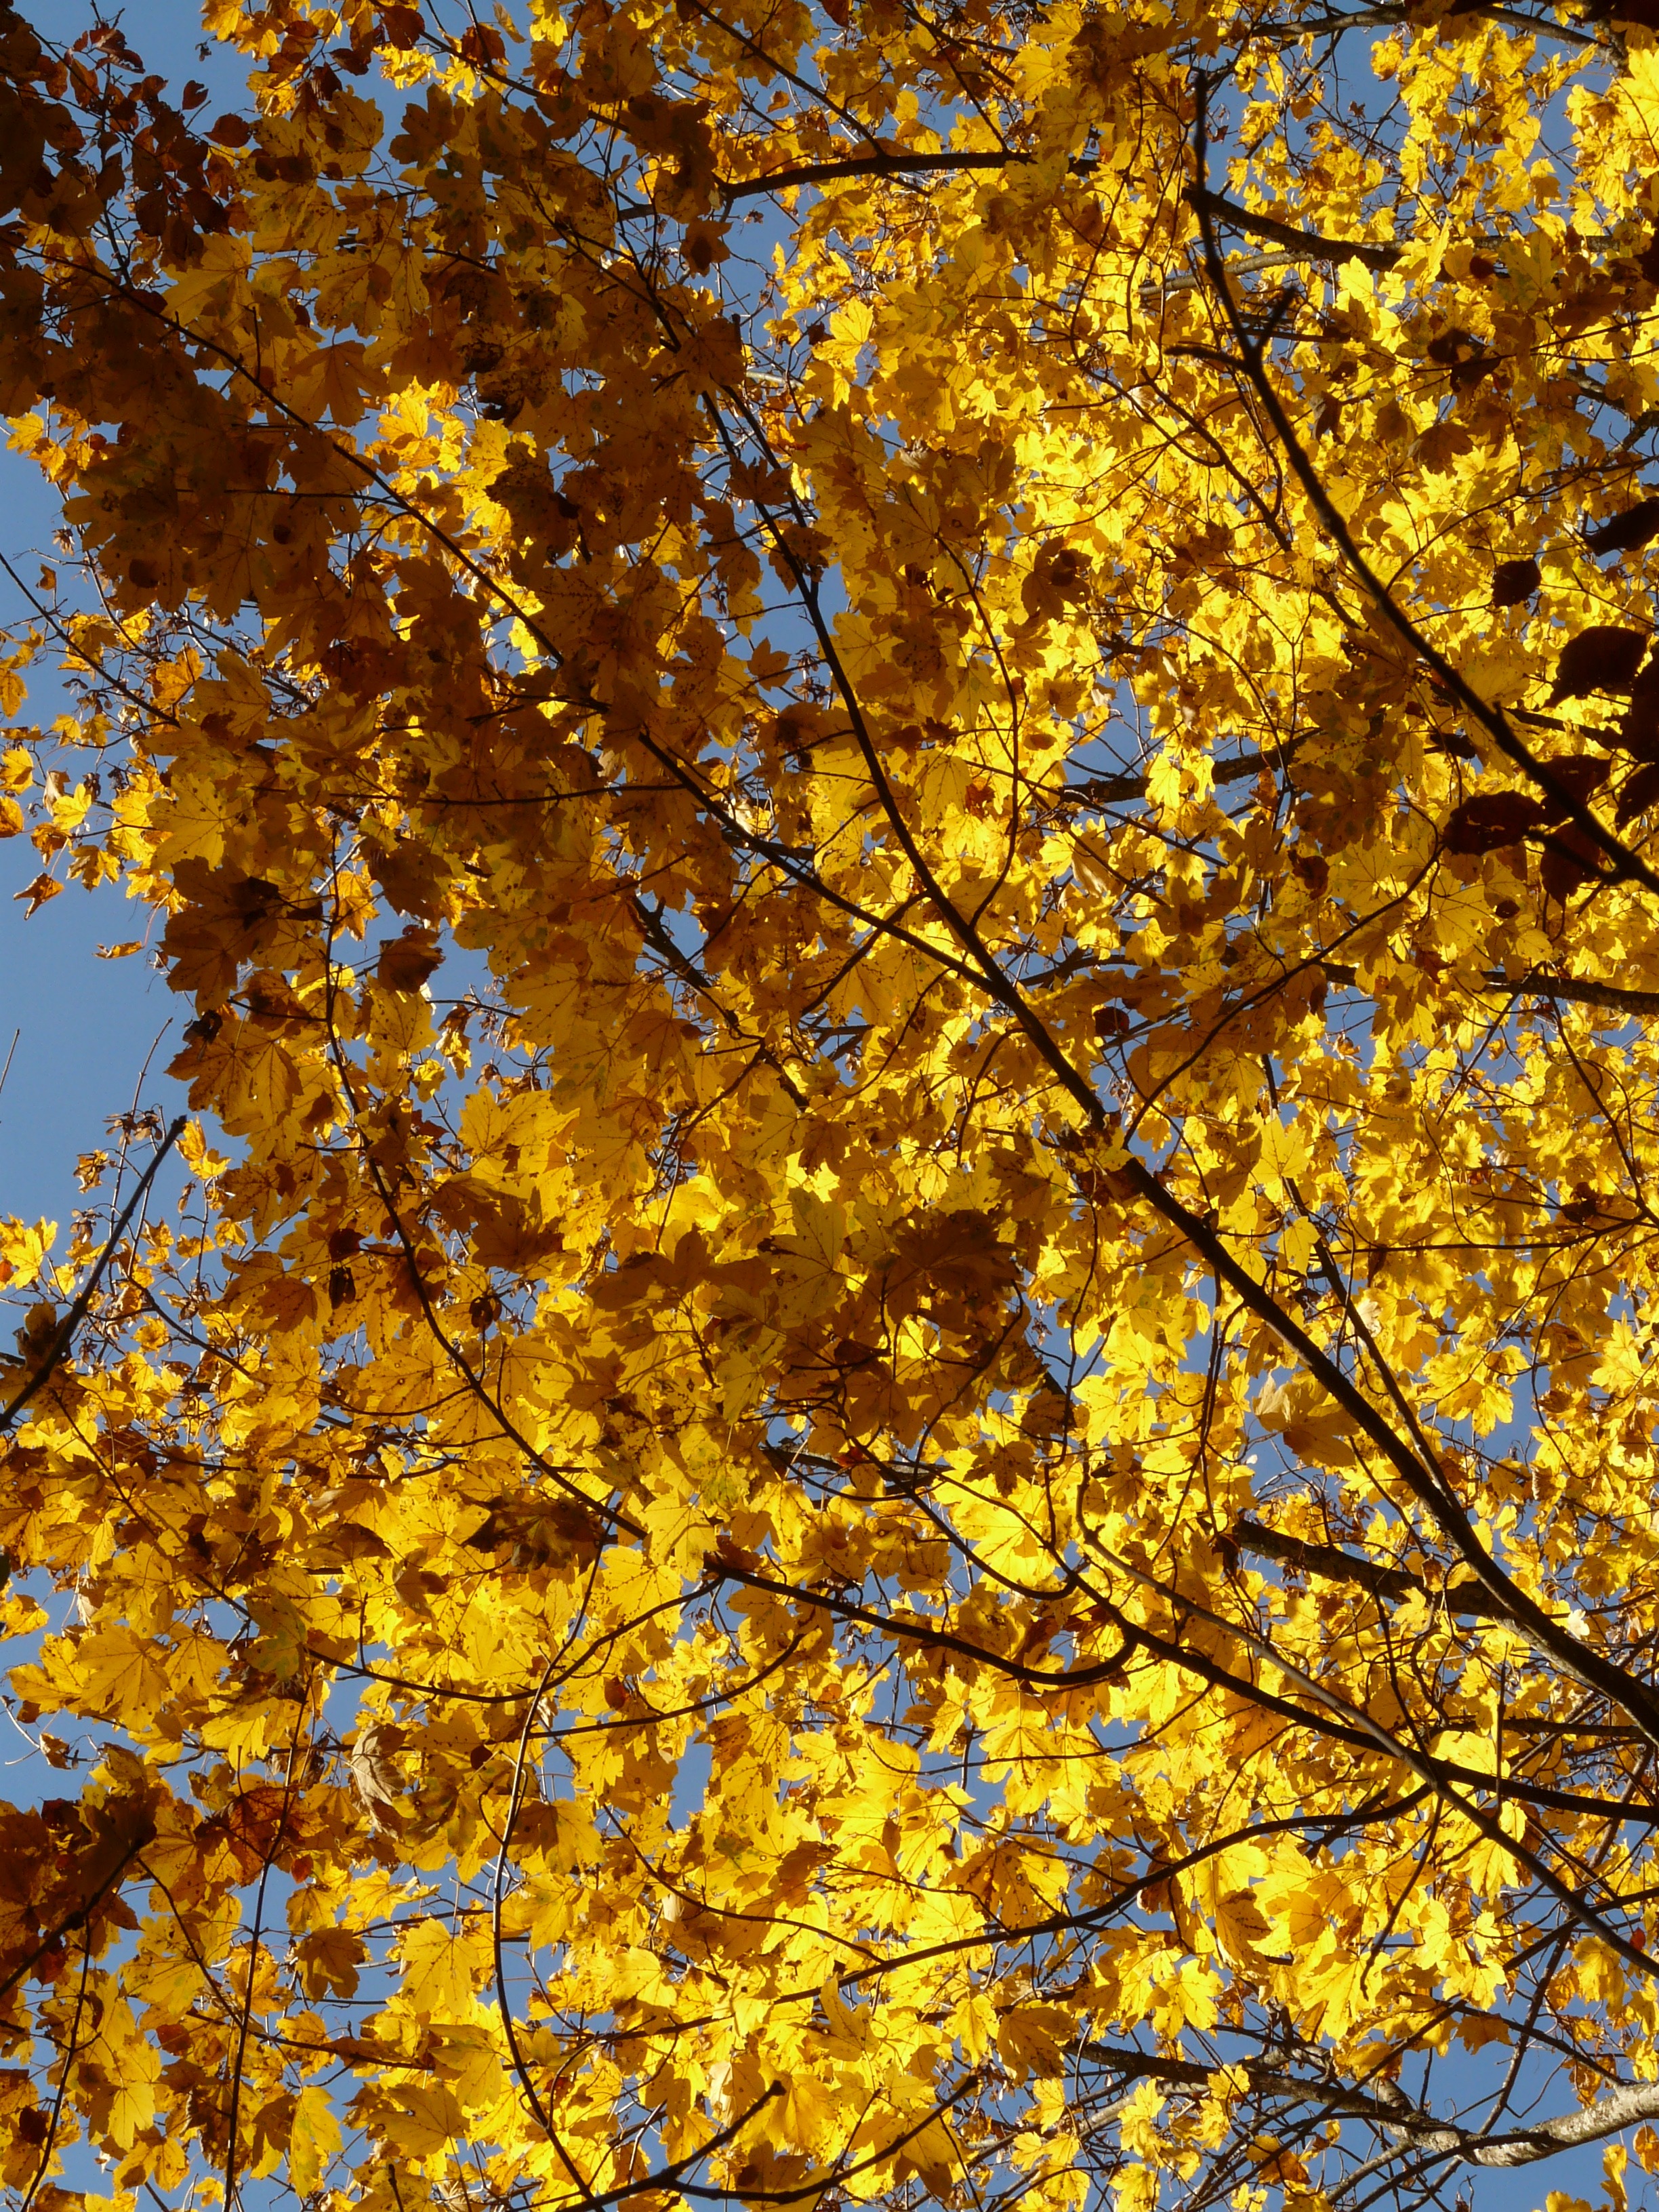
tree, forest, branch, plant, sun, sunlight, leaf, flower, golden, color, autumn, colorful, yellow, season, maple, maple tree, deciduous tree, leaves, bright, deciduous, october, fall foliage, autumn forest, golden autumn, acer, back light, mountain maple, golden october, flowering plant, maidenhair tree, acer pseudoplatanus, woody plant, land plant